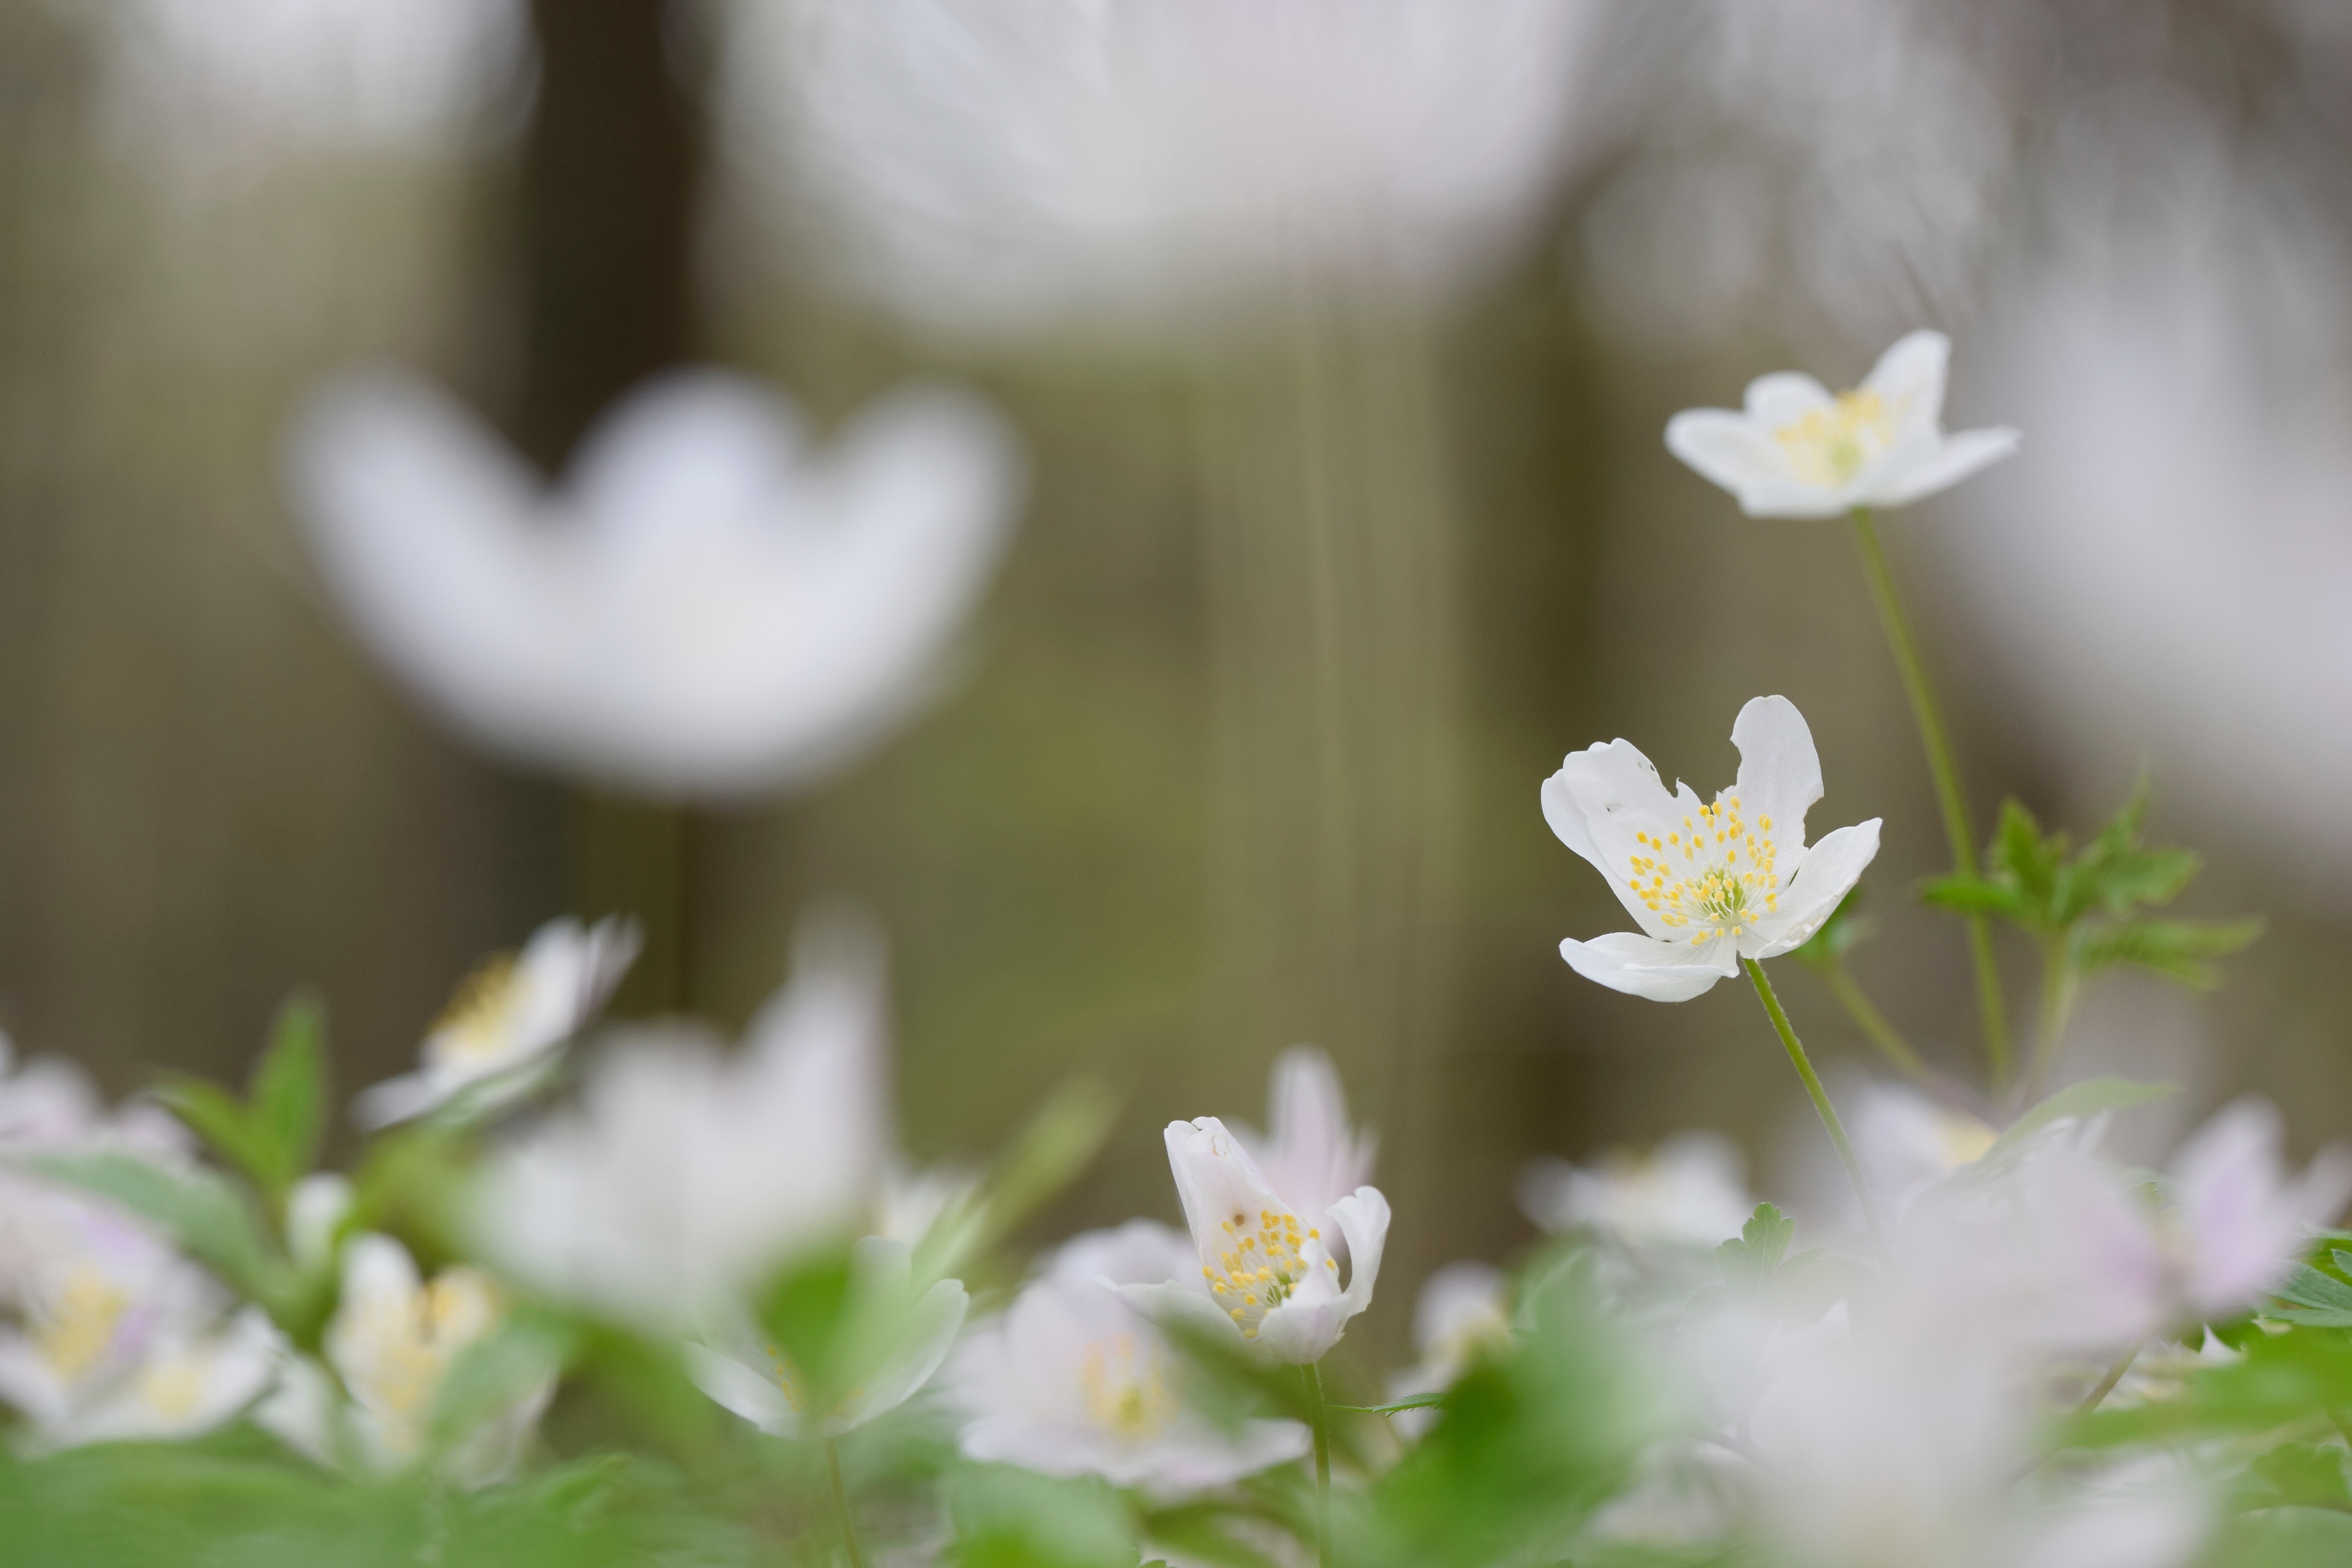
flower, flora, wildflower, plant, spring, close up, petal, macro photography, sunlight, blossom, anemone, plant stem